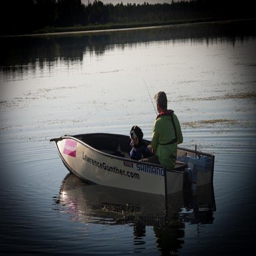
people out on the lake